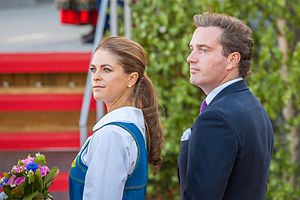
Brylluppet mellem prinsesse Madeleine af Sverige og Christopher O'Neill / Titler og arv
Parret ved fejringen af Sveriges nationaldag, to dage før brylluppet.
Brylluppet mellem prinsesse Madeleine, hertuginde af Hälsingland og Gästrikland og den britisk-fødte amerikanske forretningsmand Christopher O'Neill fandt sted i Stockholm den 8. juni 2013.